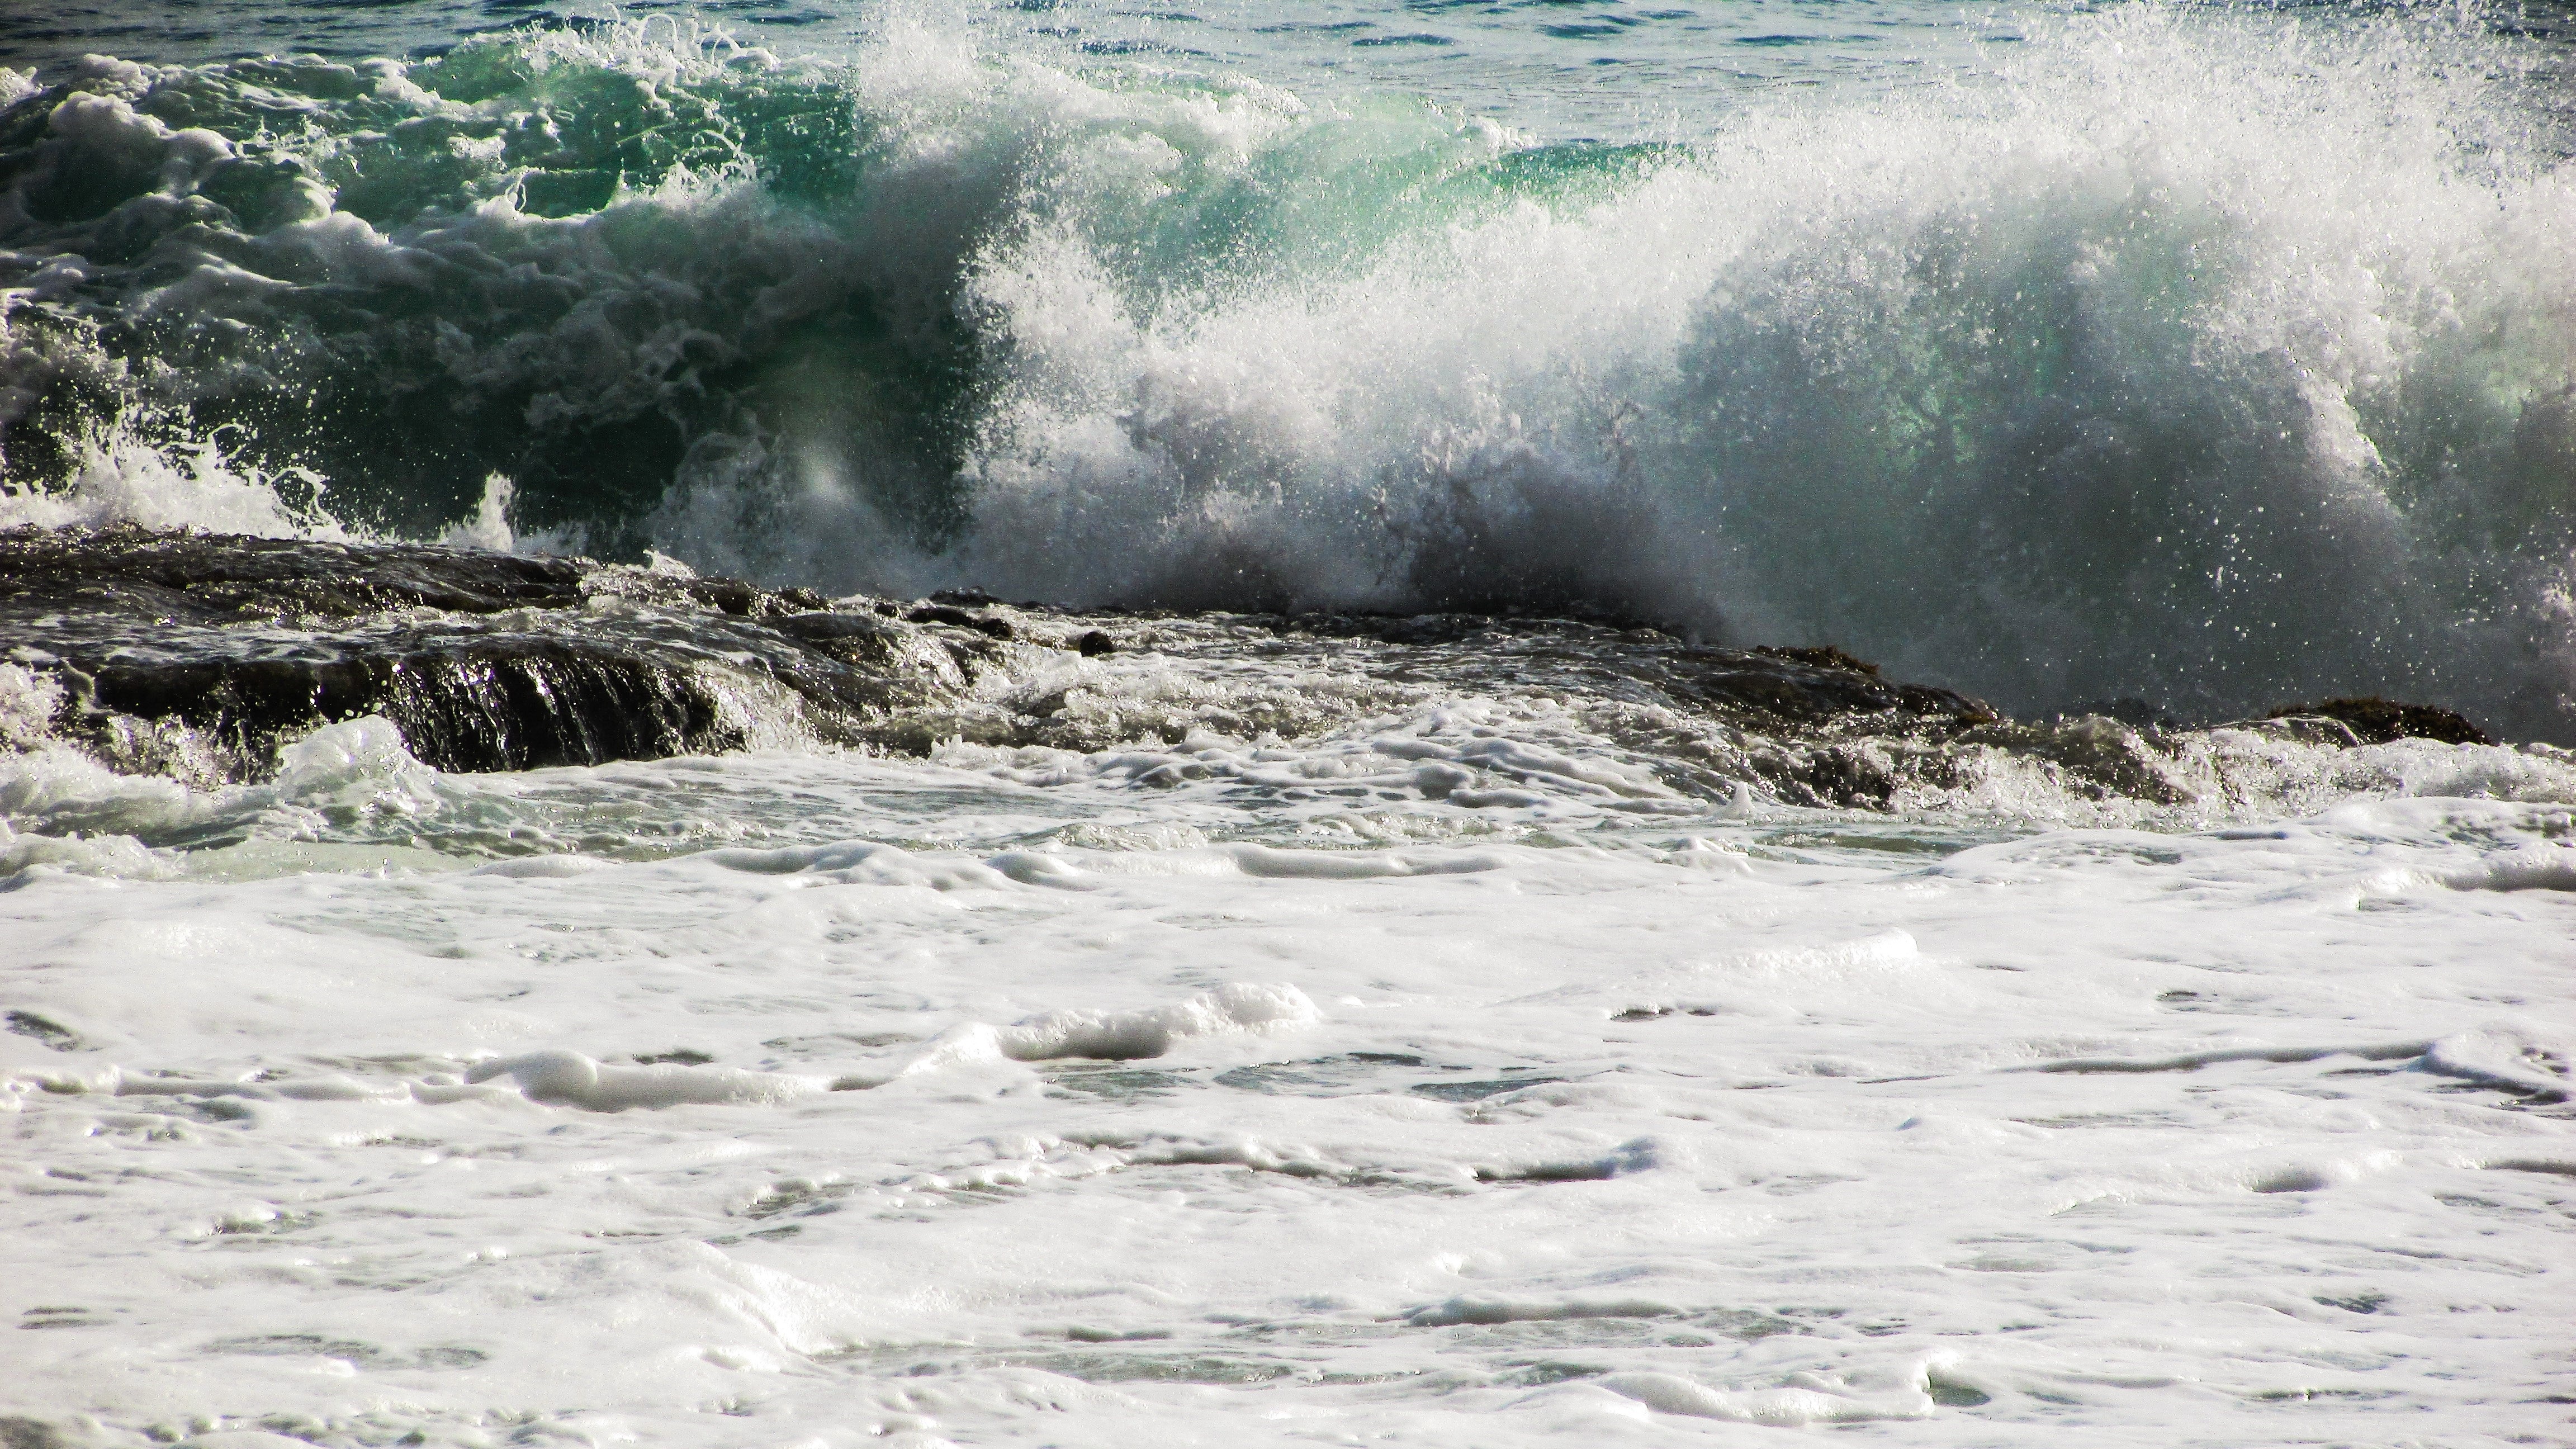
beach, sea, coast, water, nature, ocean, shore, wave, wind, river, foam, spray, weather, rapid, body of water, energy, power, smashing, geological phenomenon, wind wave